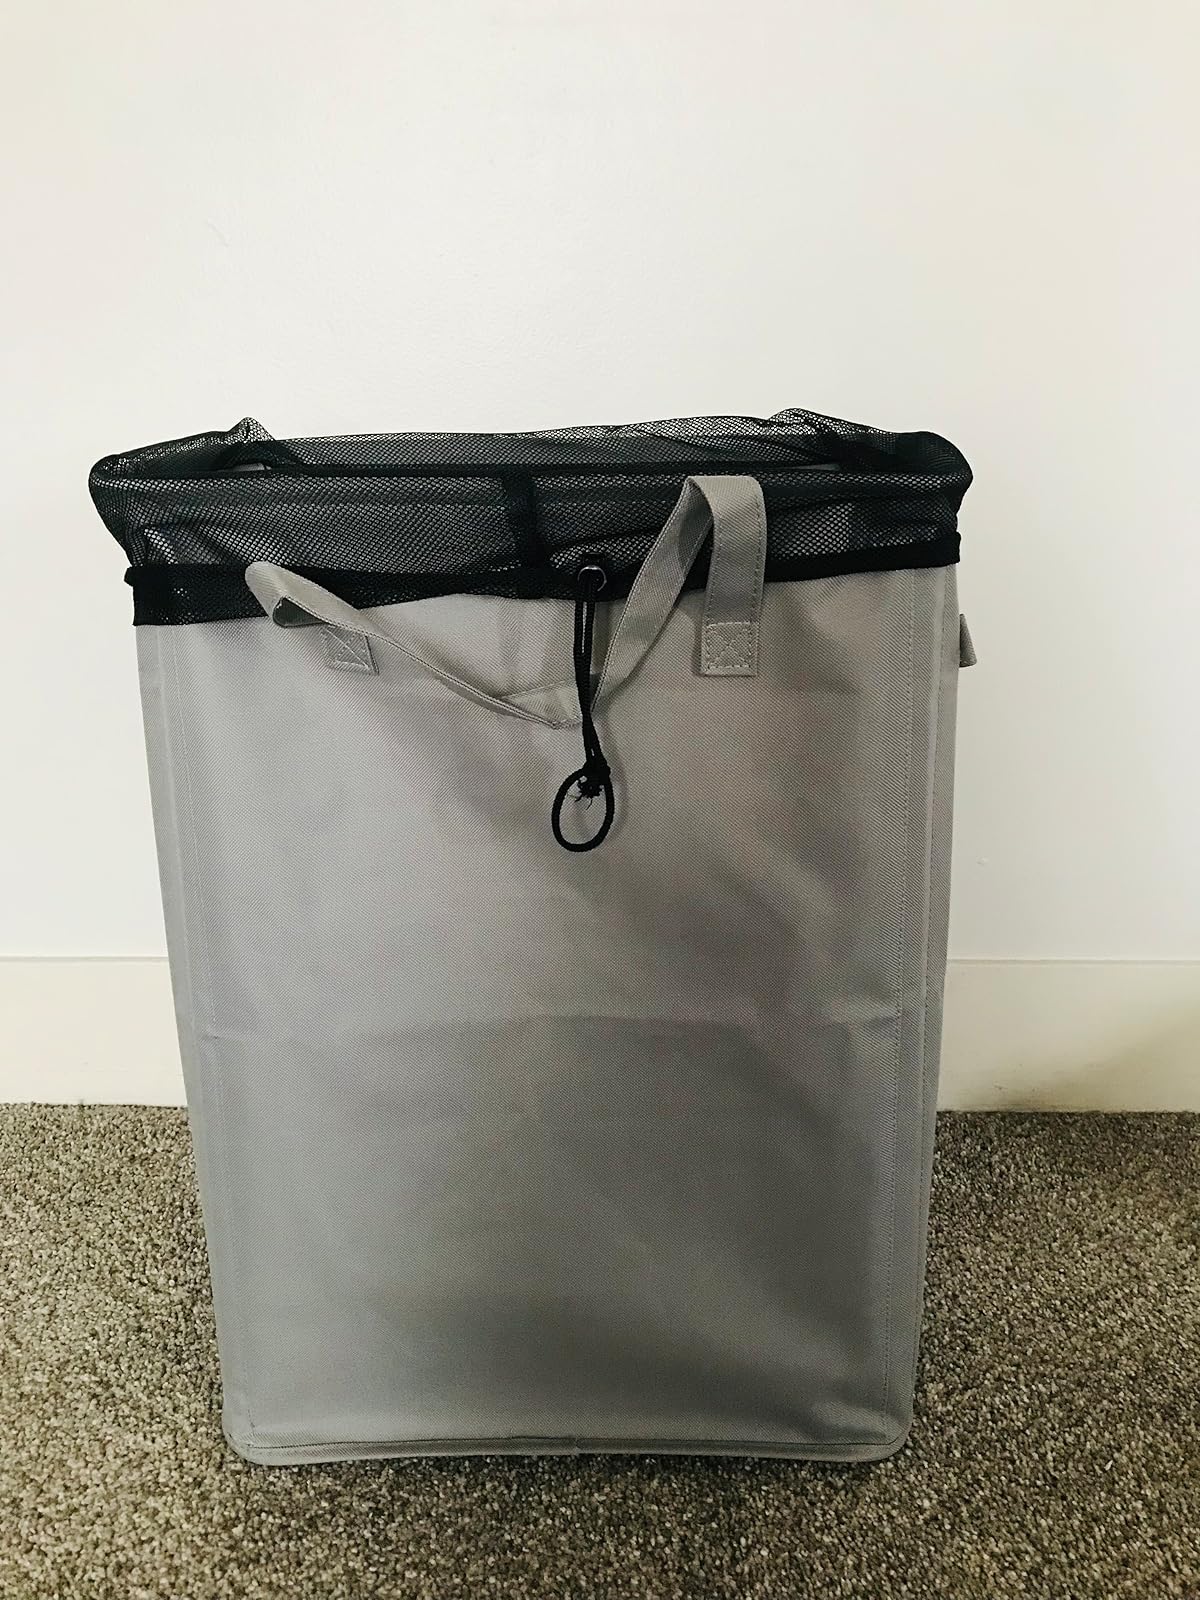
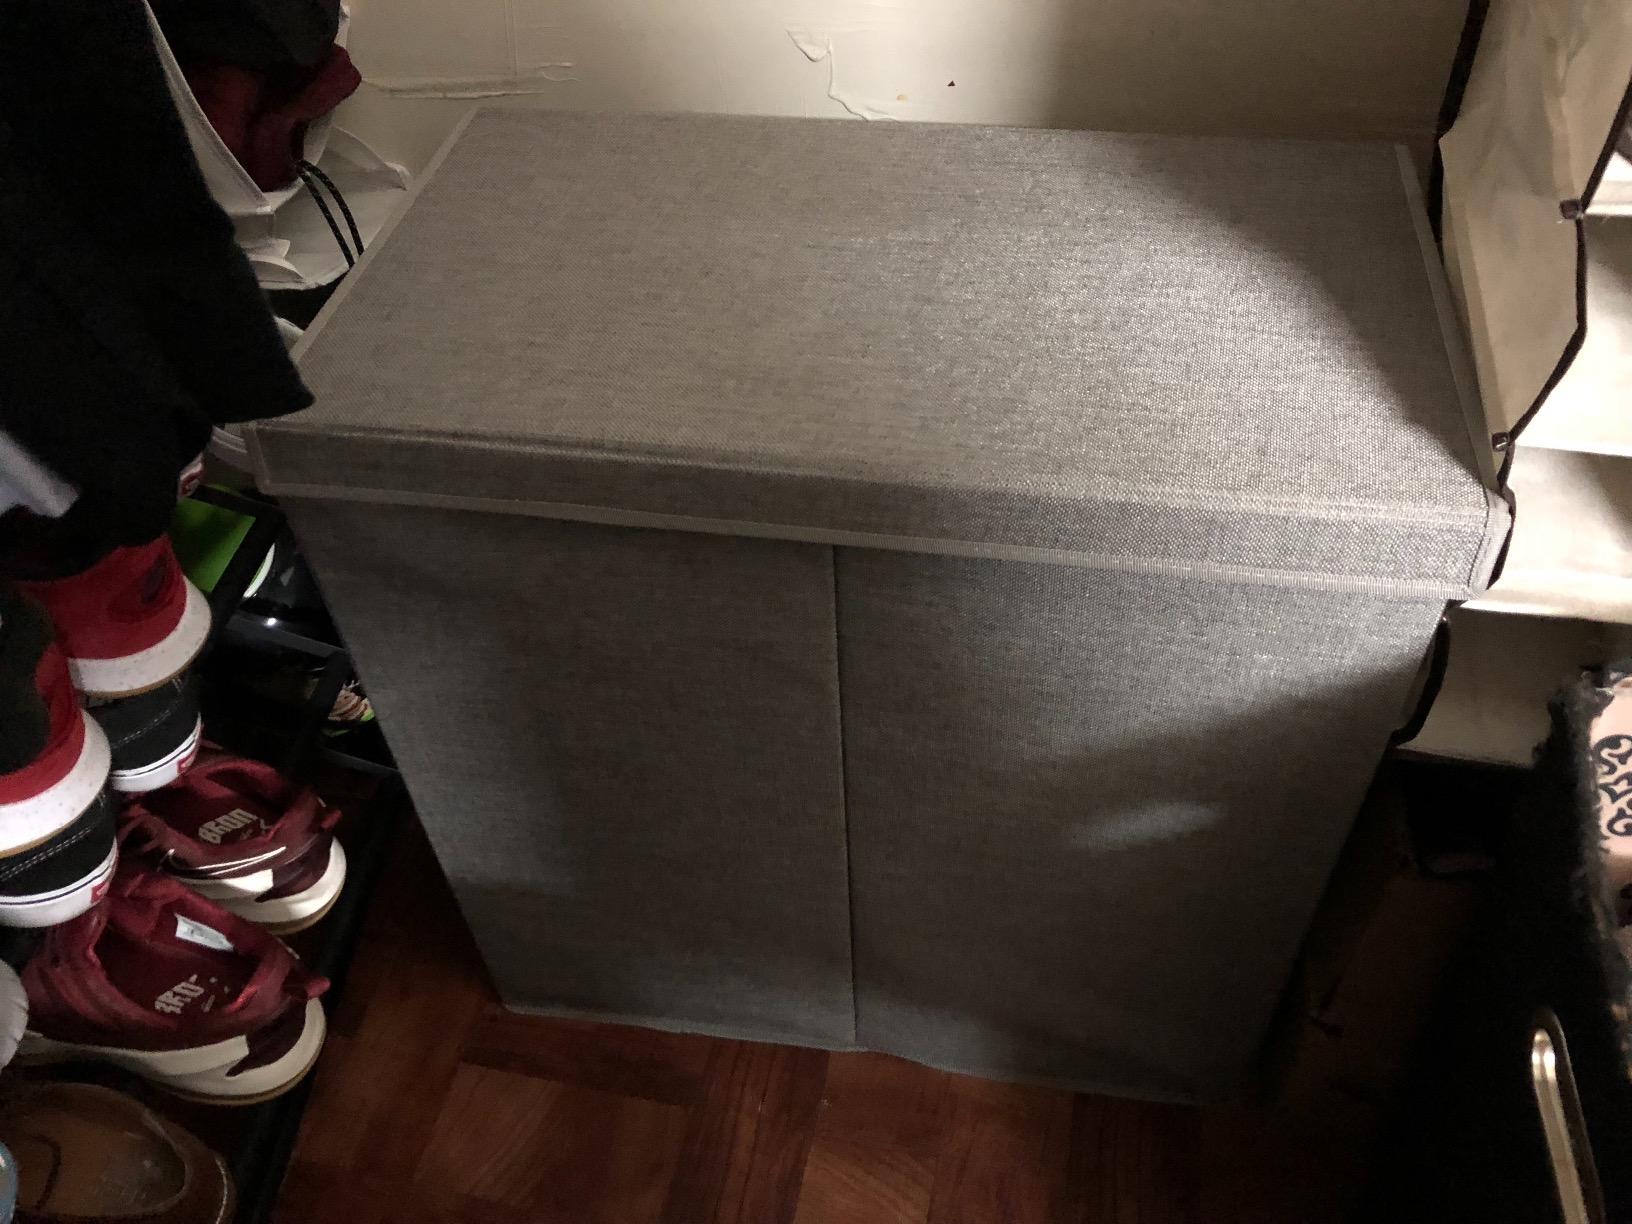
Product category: items_hamper
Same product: no